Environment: real
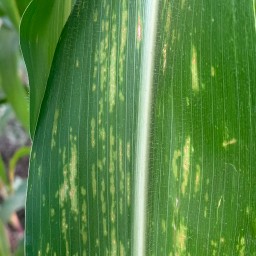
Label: lethal_necrosis